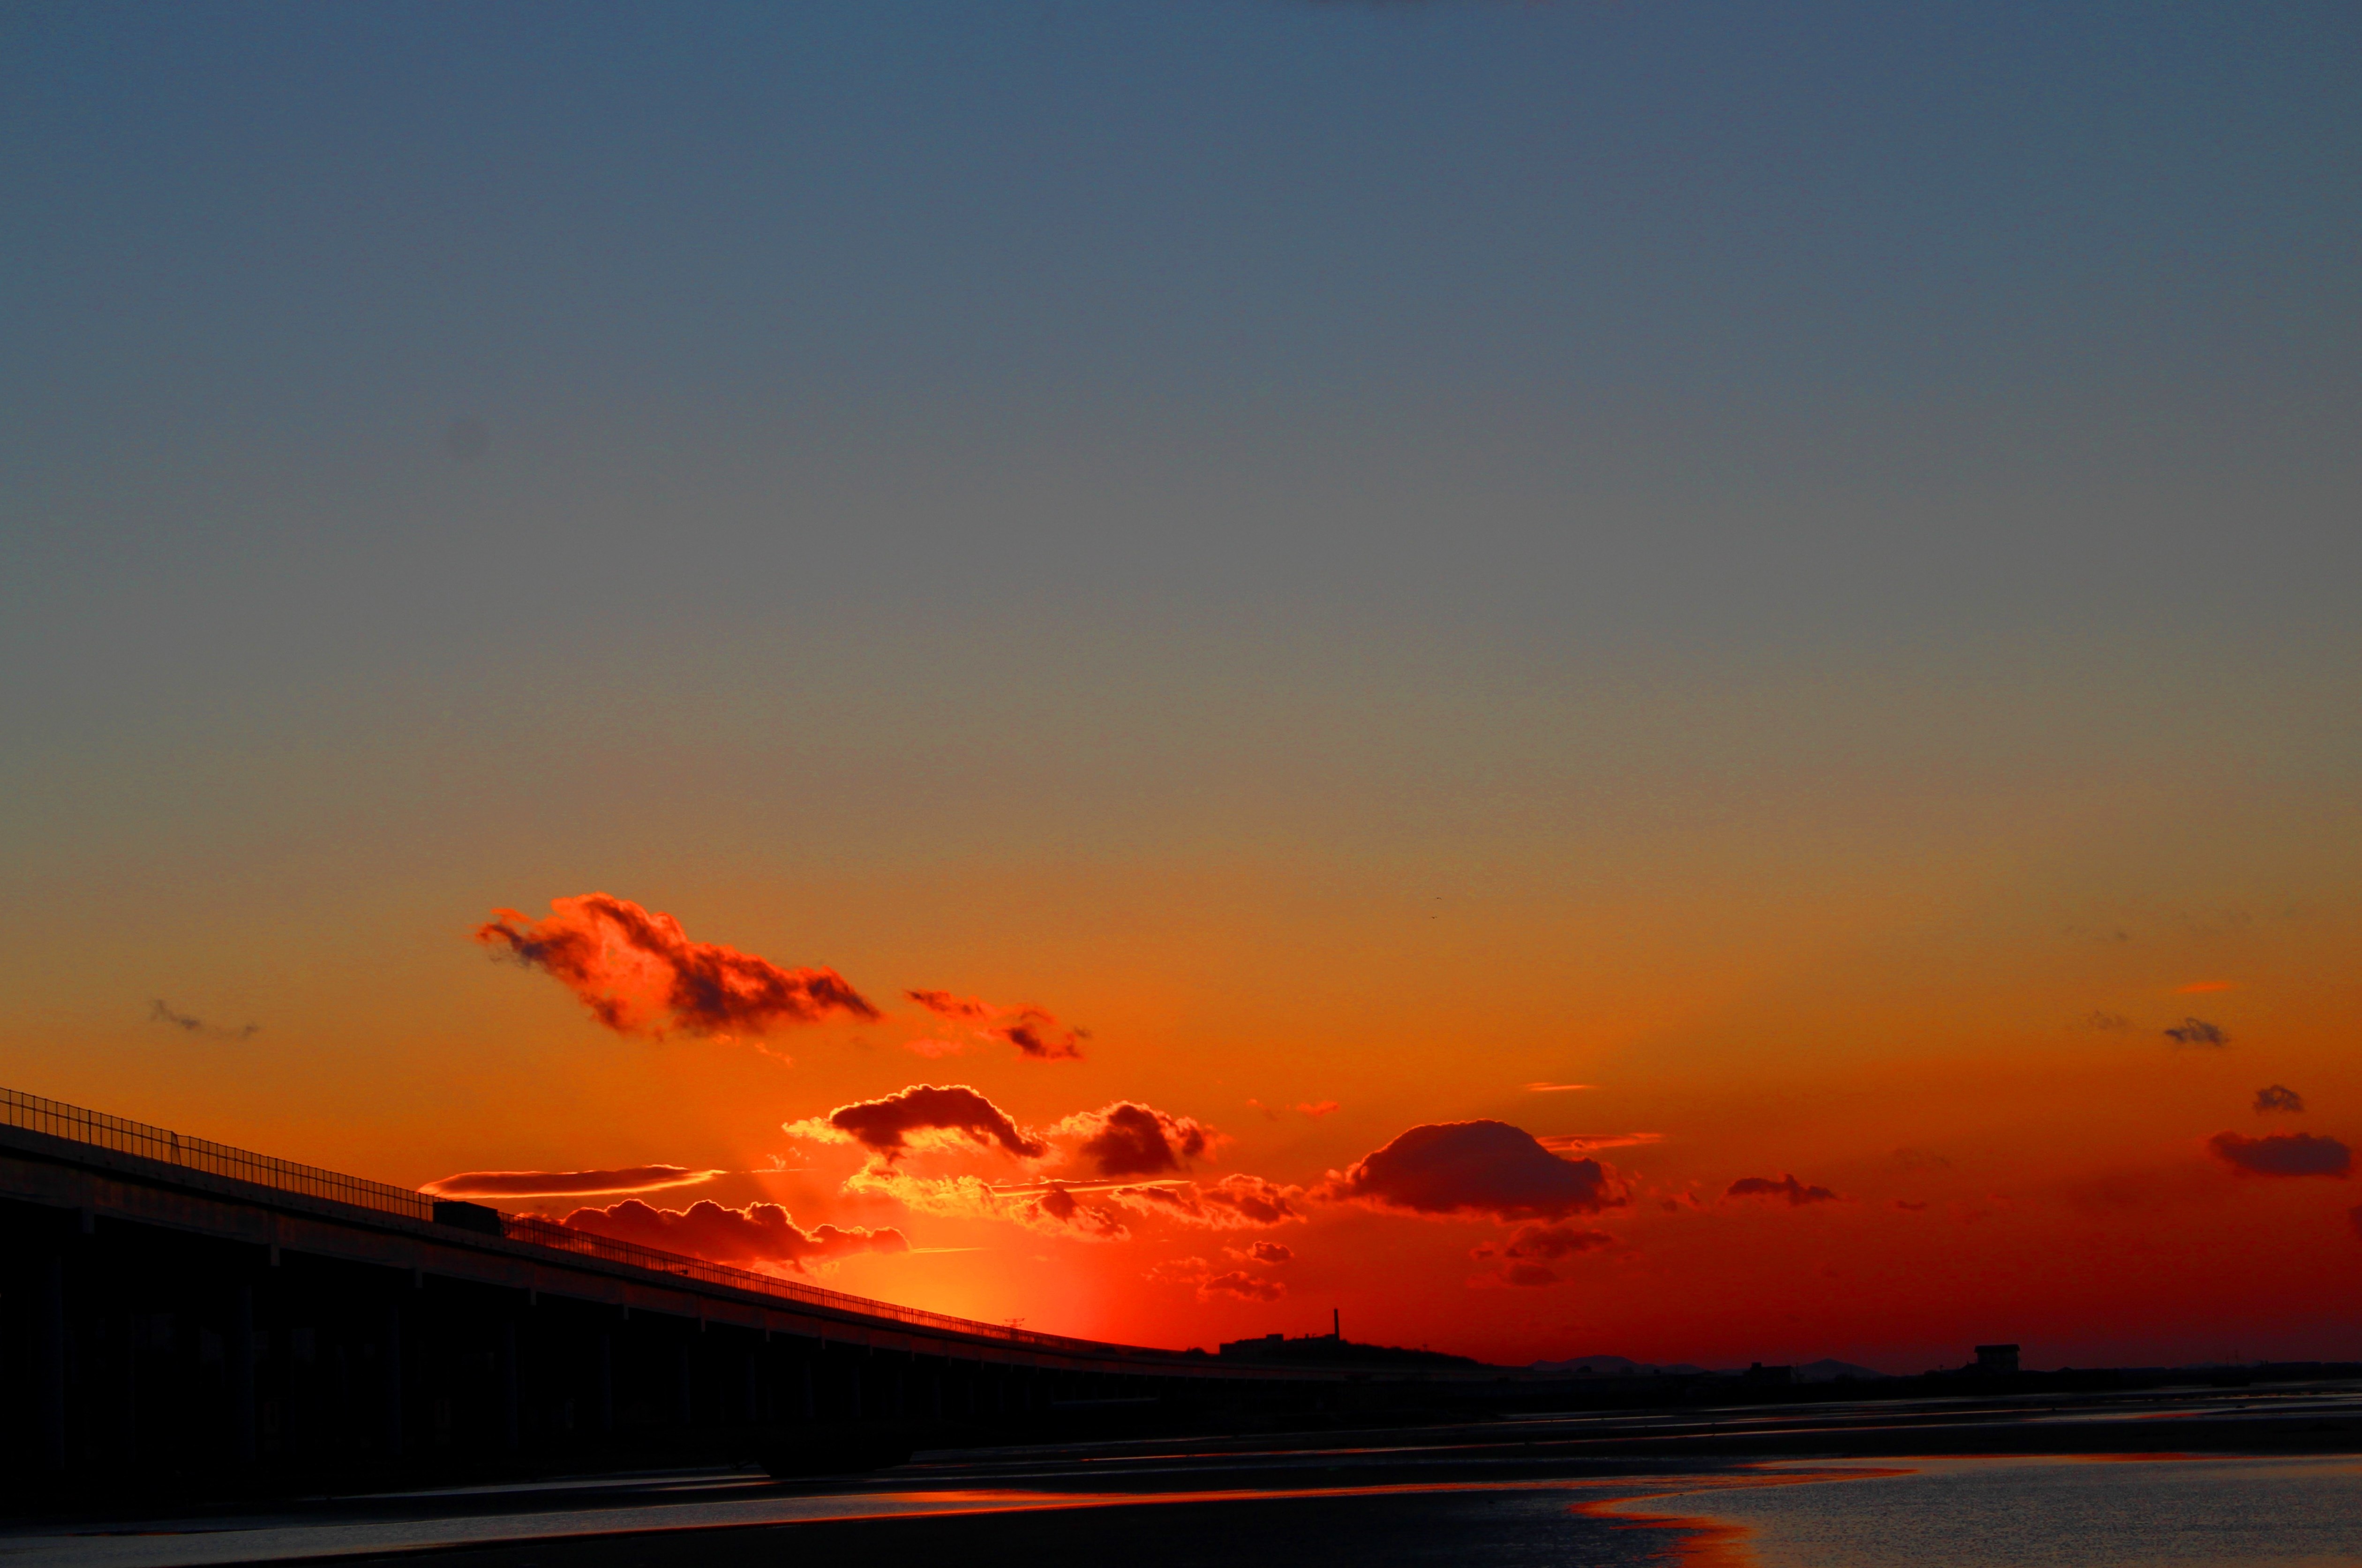
landscape, sea, nature, horizon, cloud, sky, sun, sunrise, sunset, morning, dawn, dusk, evening, golden, clouds, sunset sky, afterglow, evening sky, red sky at morning